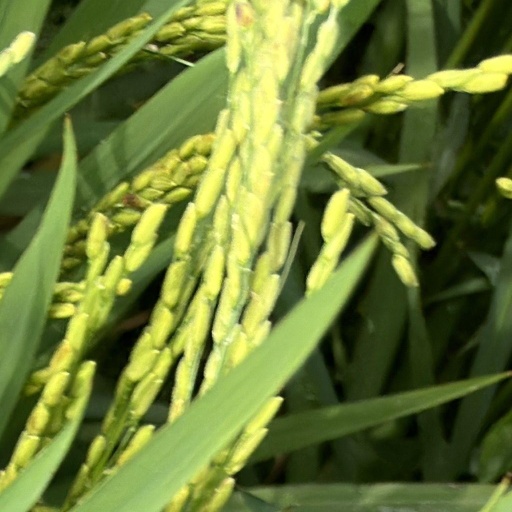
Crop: rice